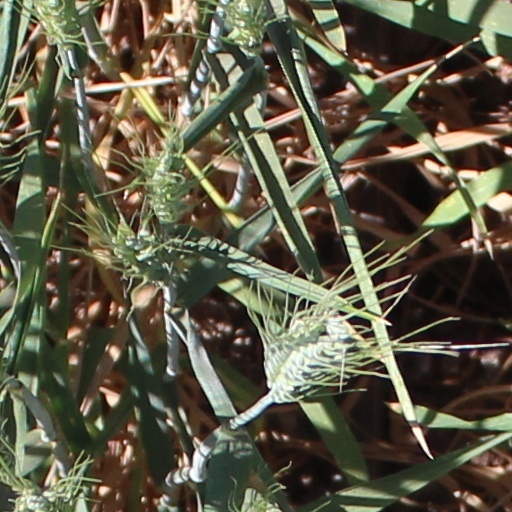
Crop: wheat